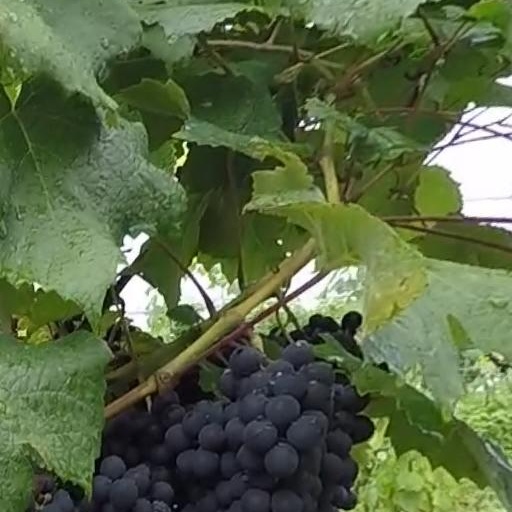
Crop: grape